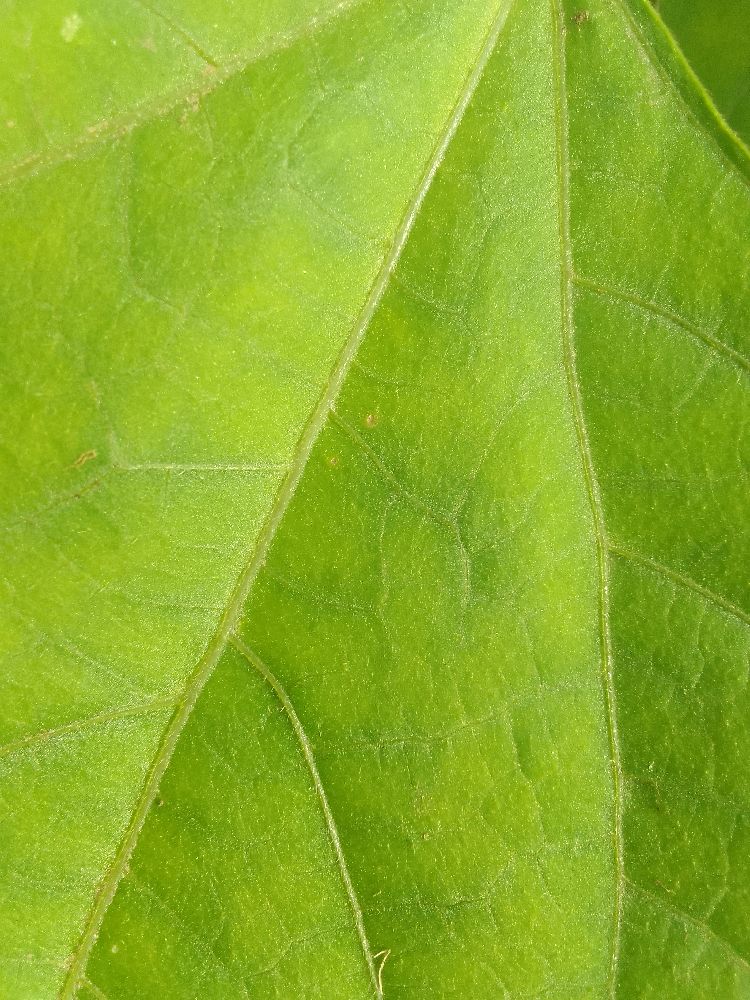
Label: healthy